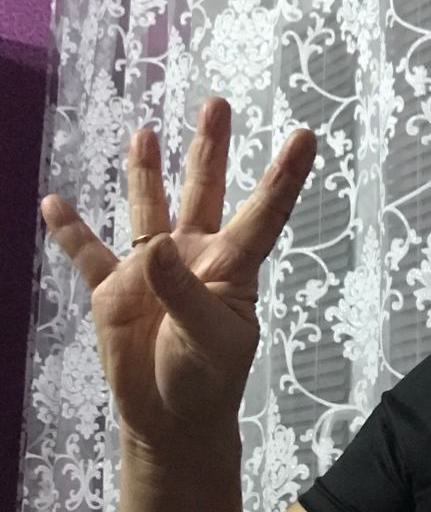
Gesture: four